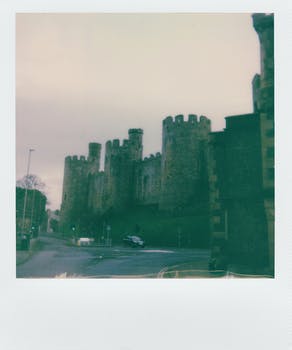
Label: No Watermark